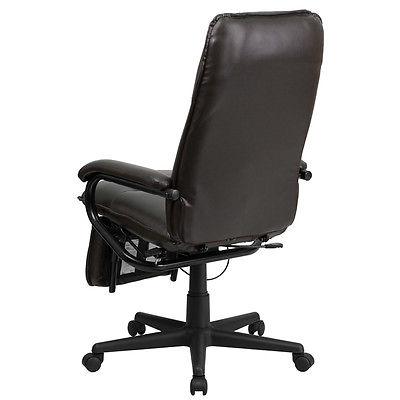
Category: chair